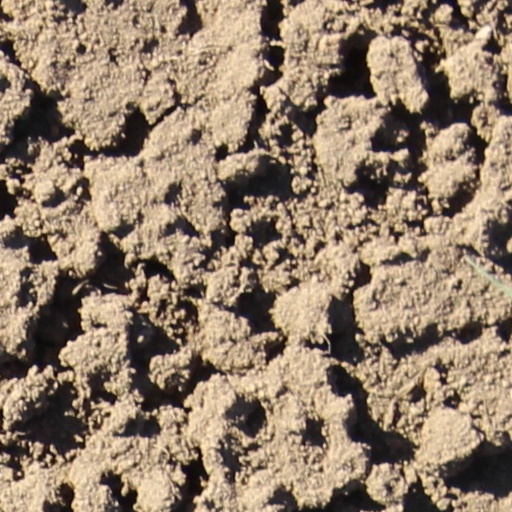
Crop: wheat